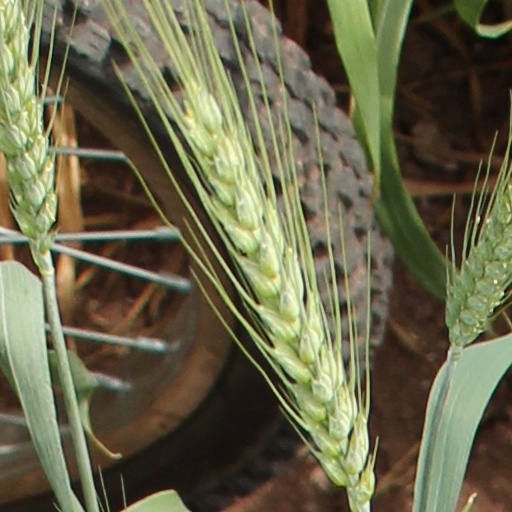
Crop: wheat